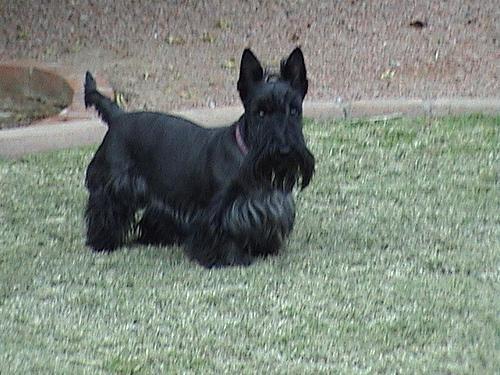
Scotch_terrier